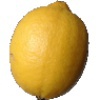
Label: Lemon 1